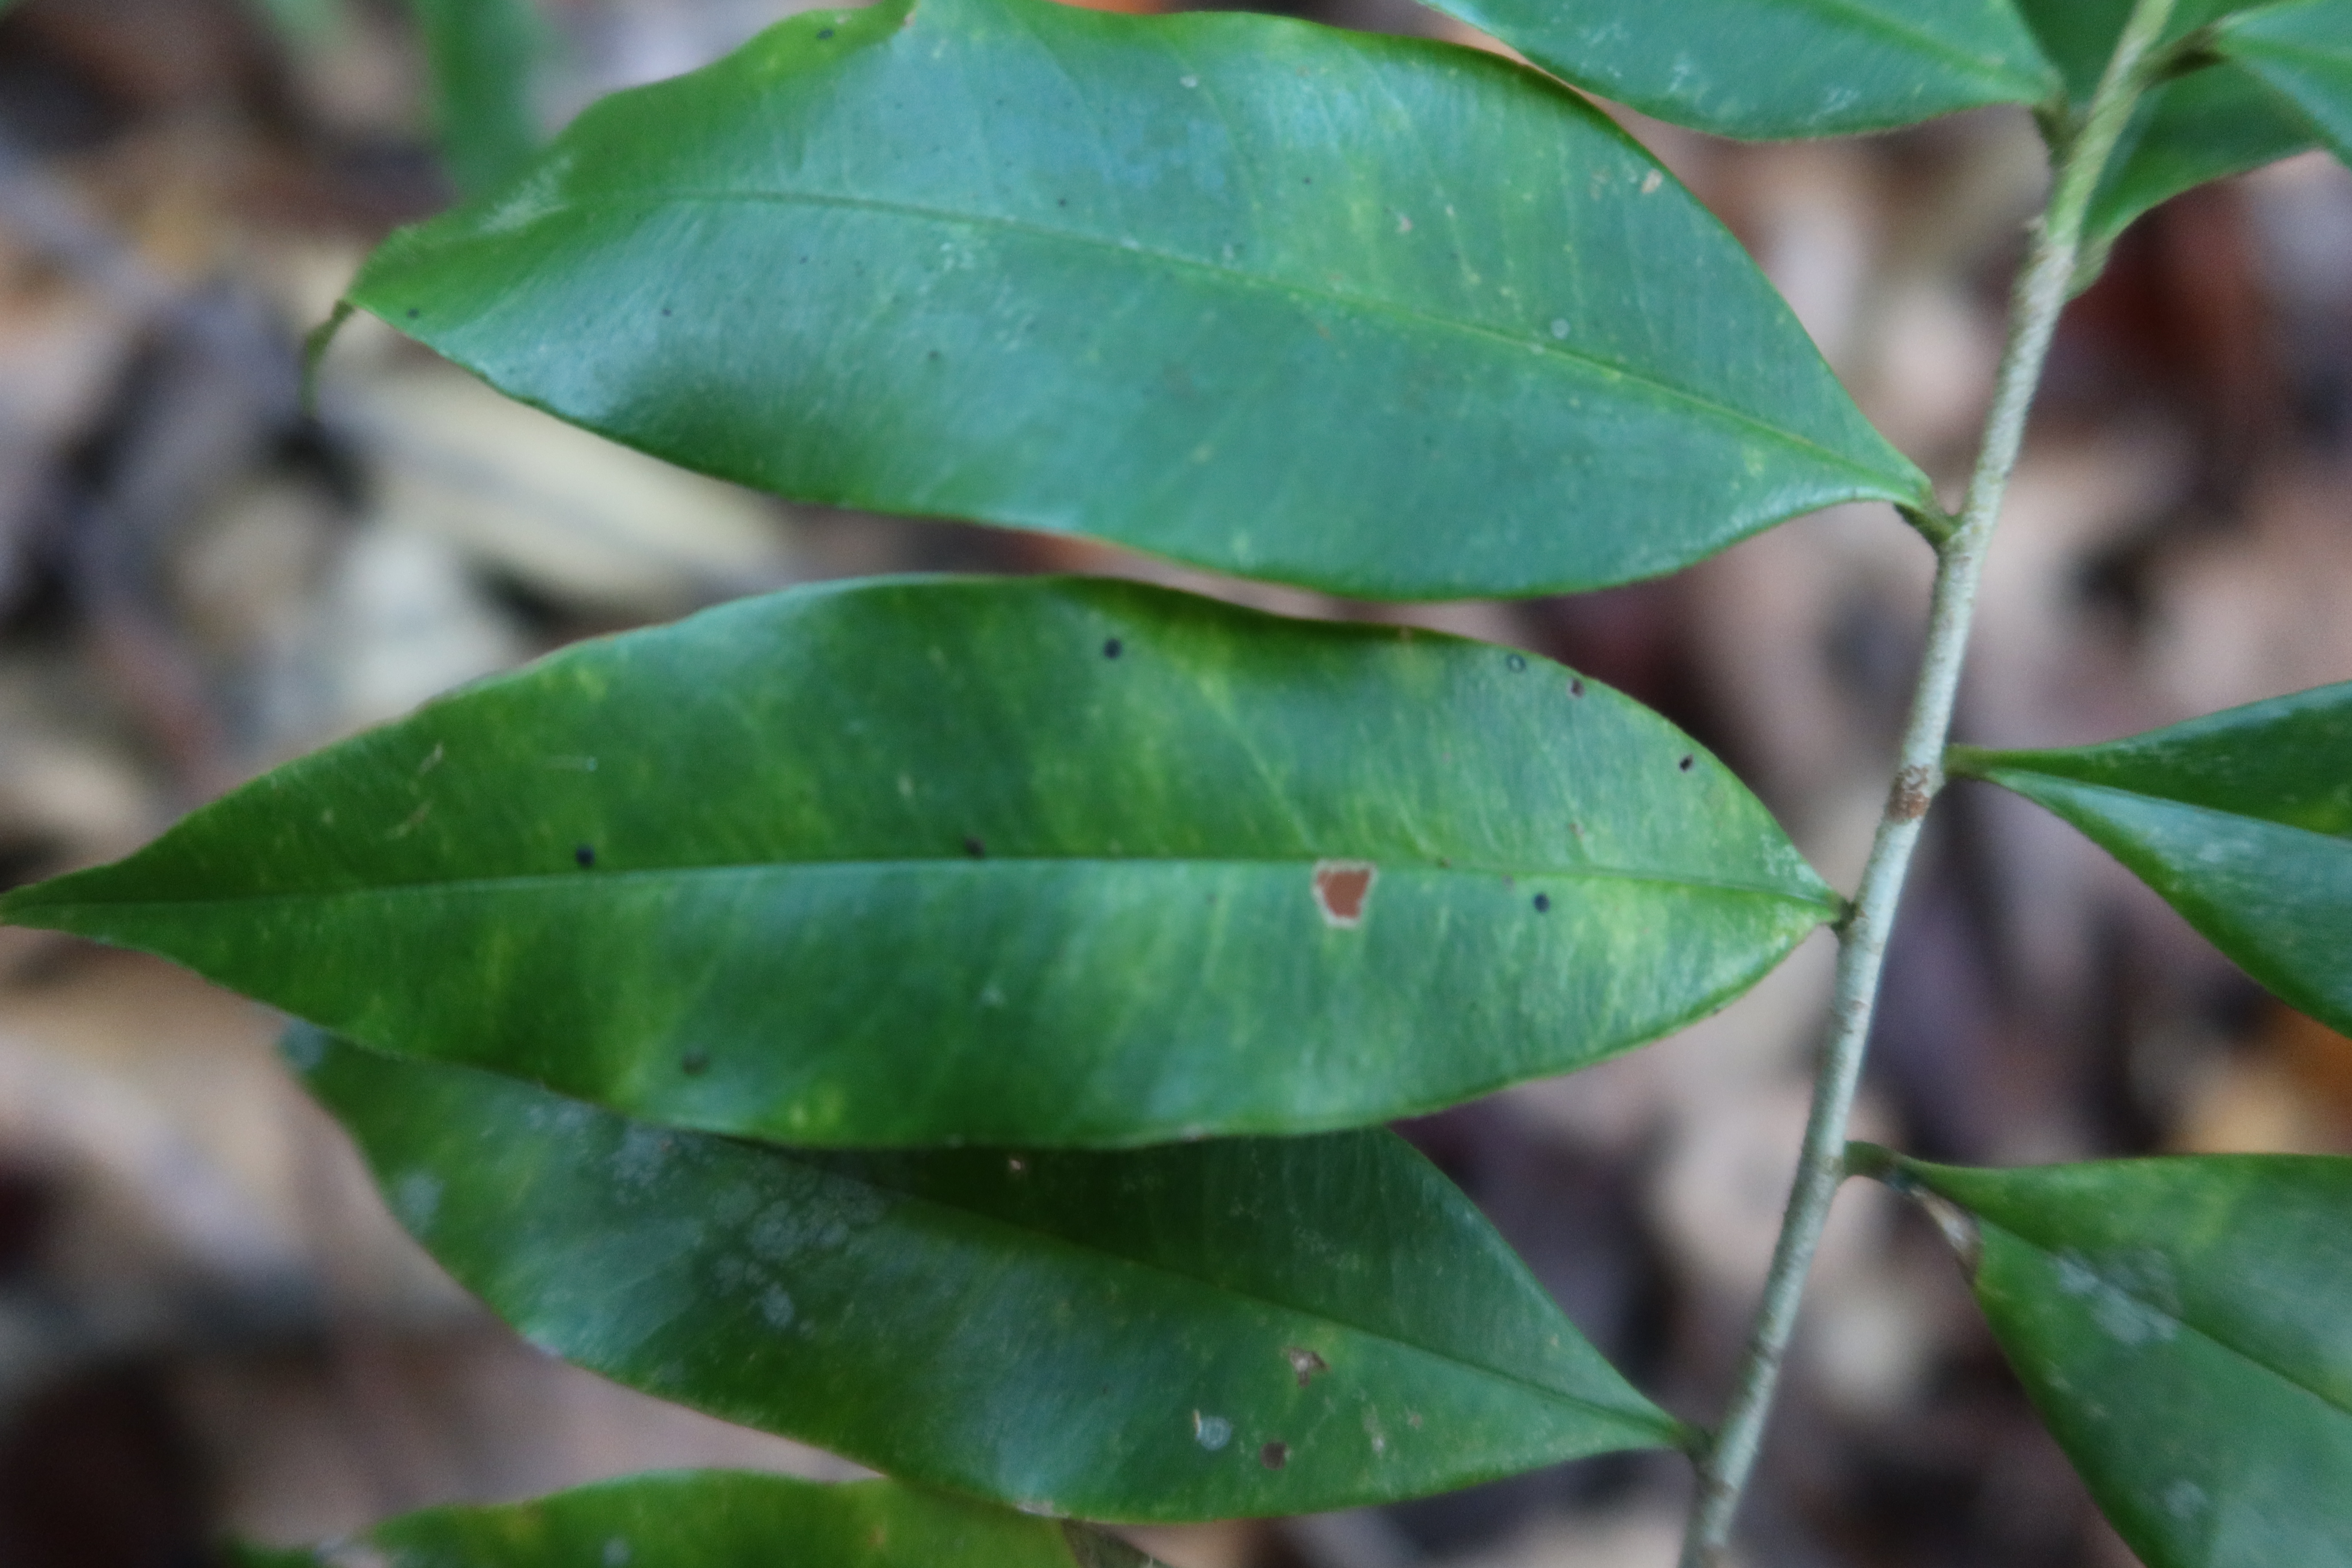
Label: Brown spots